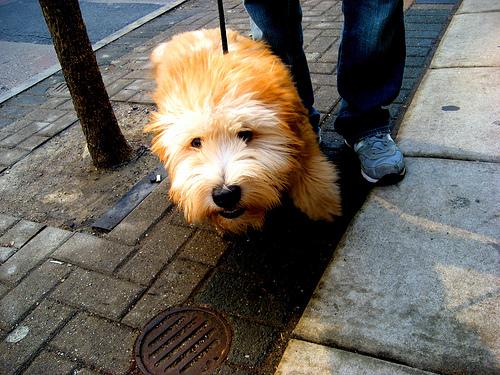
Breed: wheaten terrier